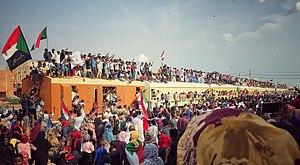
La révolution soudanaise a commencé par une série de manifestations 19 décembre 2018 pour protester contre la vie chère, notamment le prix du pain, dans un contexte de grave crise économique au Soudan, et s'est poursuivi pendant huit mois par un mouvement de désobéissance civile aboutissant à la chute du président Omar el-Béchir, après trente ans de pouvoir, dans un coup d'État.